Pension de Vogel homeless hostel fire

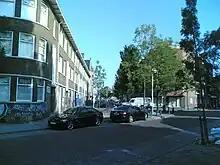
Scheepmakersstraat in The Hague in 2008. Pension de Vogel was located on the spot of the building on the right.

The Pension de Vogel was a hostel for homeless people and people with social problems, such as alcoholism, drug addiction, and psychiatric afflictions.